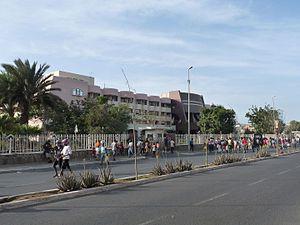
Praia